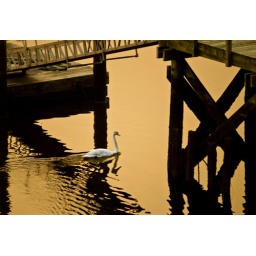
Swan seen from our house swimming at sunrise under the dock, June 26, 2007